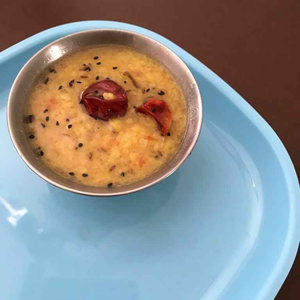
Dish: dal